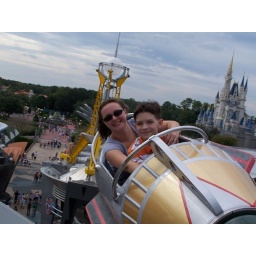
In a rocket ship with Cinderella's castle in the background